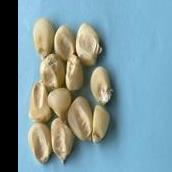
Maize quality: Good